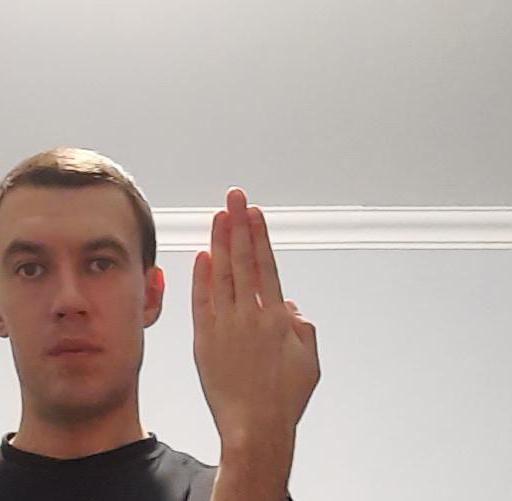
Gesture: stop_inverted